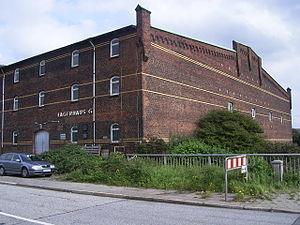
"L'Entrepôt G construit en 1903 est situé sur la Dessauer Ufer dans le quartier de Hambourg Kleiner Grasbrook, dans le port franc sur le port fuvial ""Saalehafen"". L'entrepôt a trois niveaux et huit compartiments.